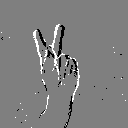
ASL letter: k